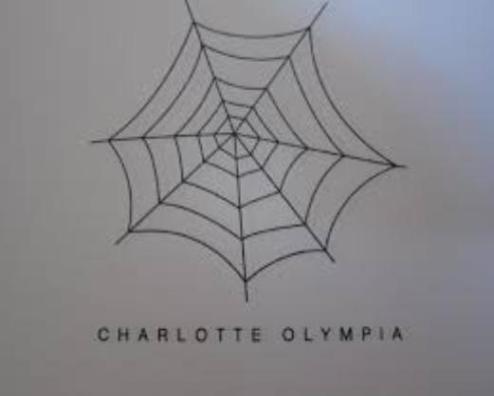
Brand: charlotte olympia
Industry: Clothes